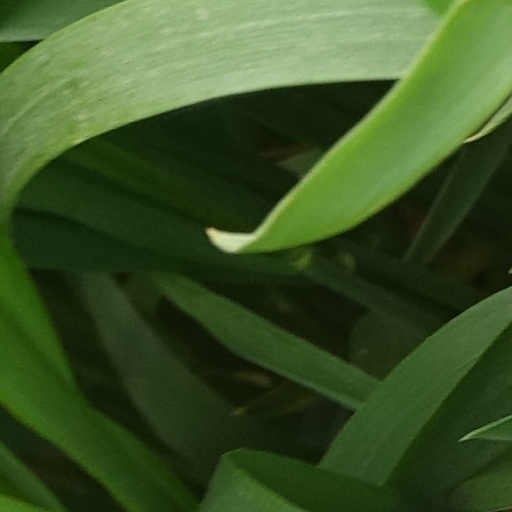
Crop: wheat